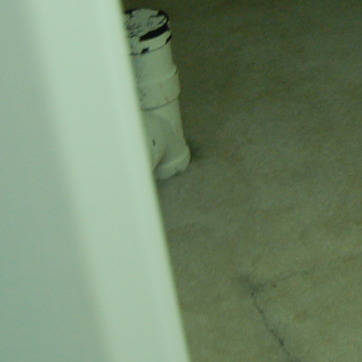
Material: carpet